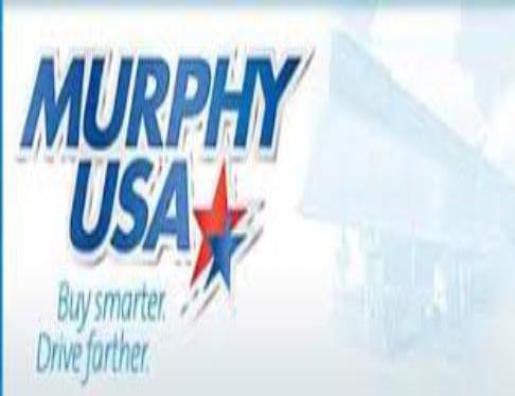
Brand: murphyusa
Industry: Others